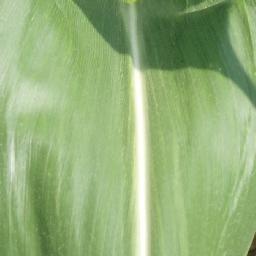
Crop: corn
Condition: (maize)_healthy